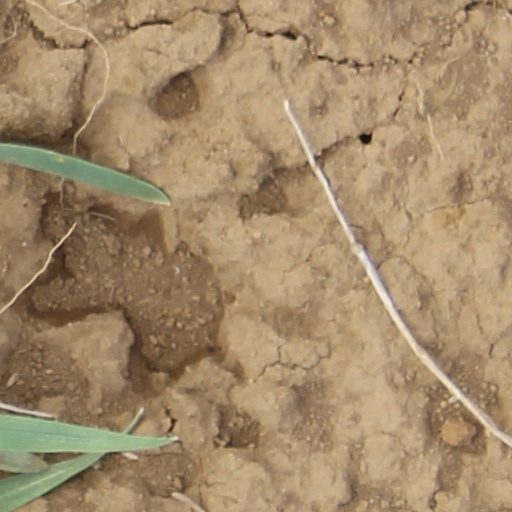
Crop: wheat